Anatoly Vasiliev (theatre director)

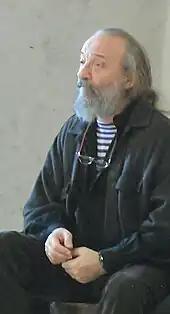
Anatoly Vasiliev

Anatoly Alexandrovitch Vasiliev (born May 4, 1942, Penza Oblast) is a Russian theatre director. He is artistic director of the Moscow Theatre "School of Dramatic Arts", Théâtre de l'Europe, and professor of drama in Lyon, France.